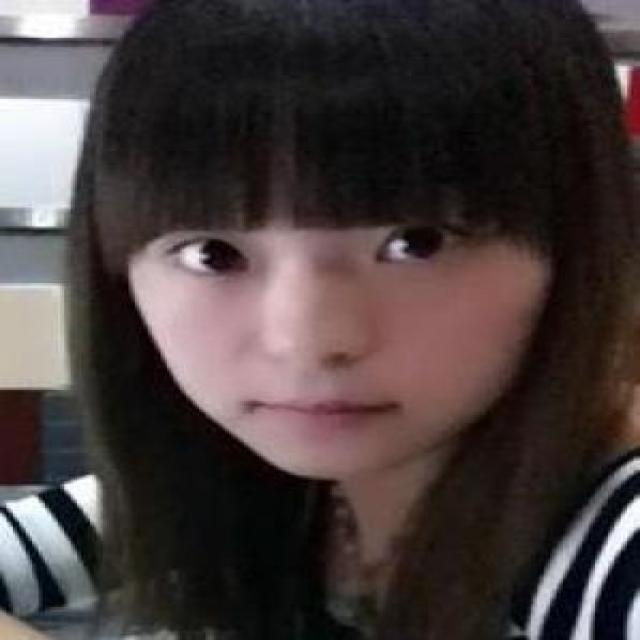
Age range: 13-20